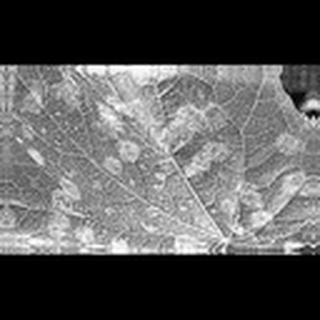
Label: cotton_powdery_mildew